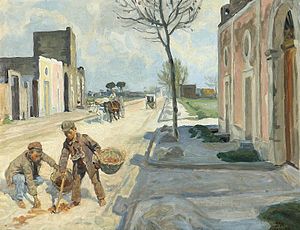
Bondemalerstriden
Peter Hansen, Gødningssamlere på Landevejen til Pompeji, 1904.